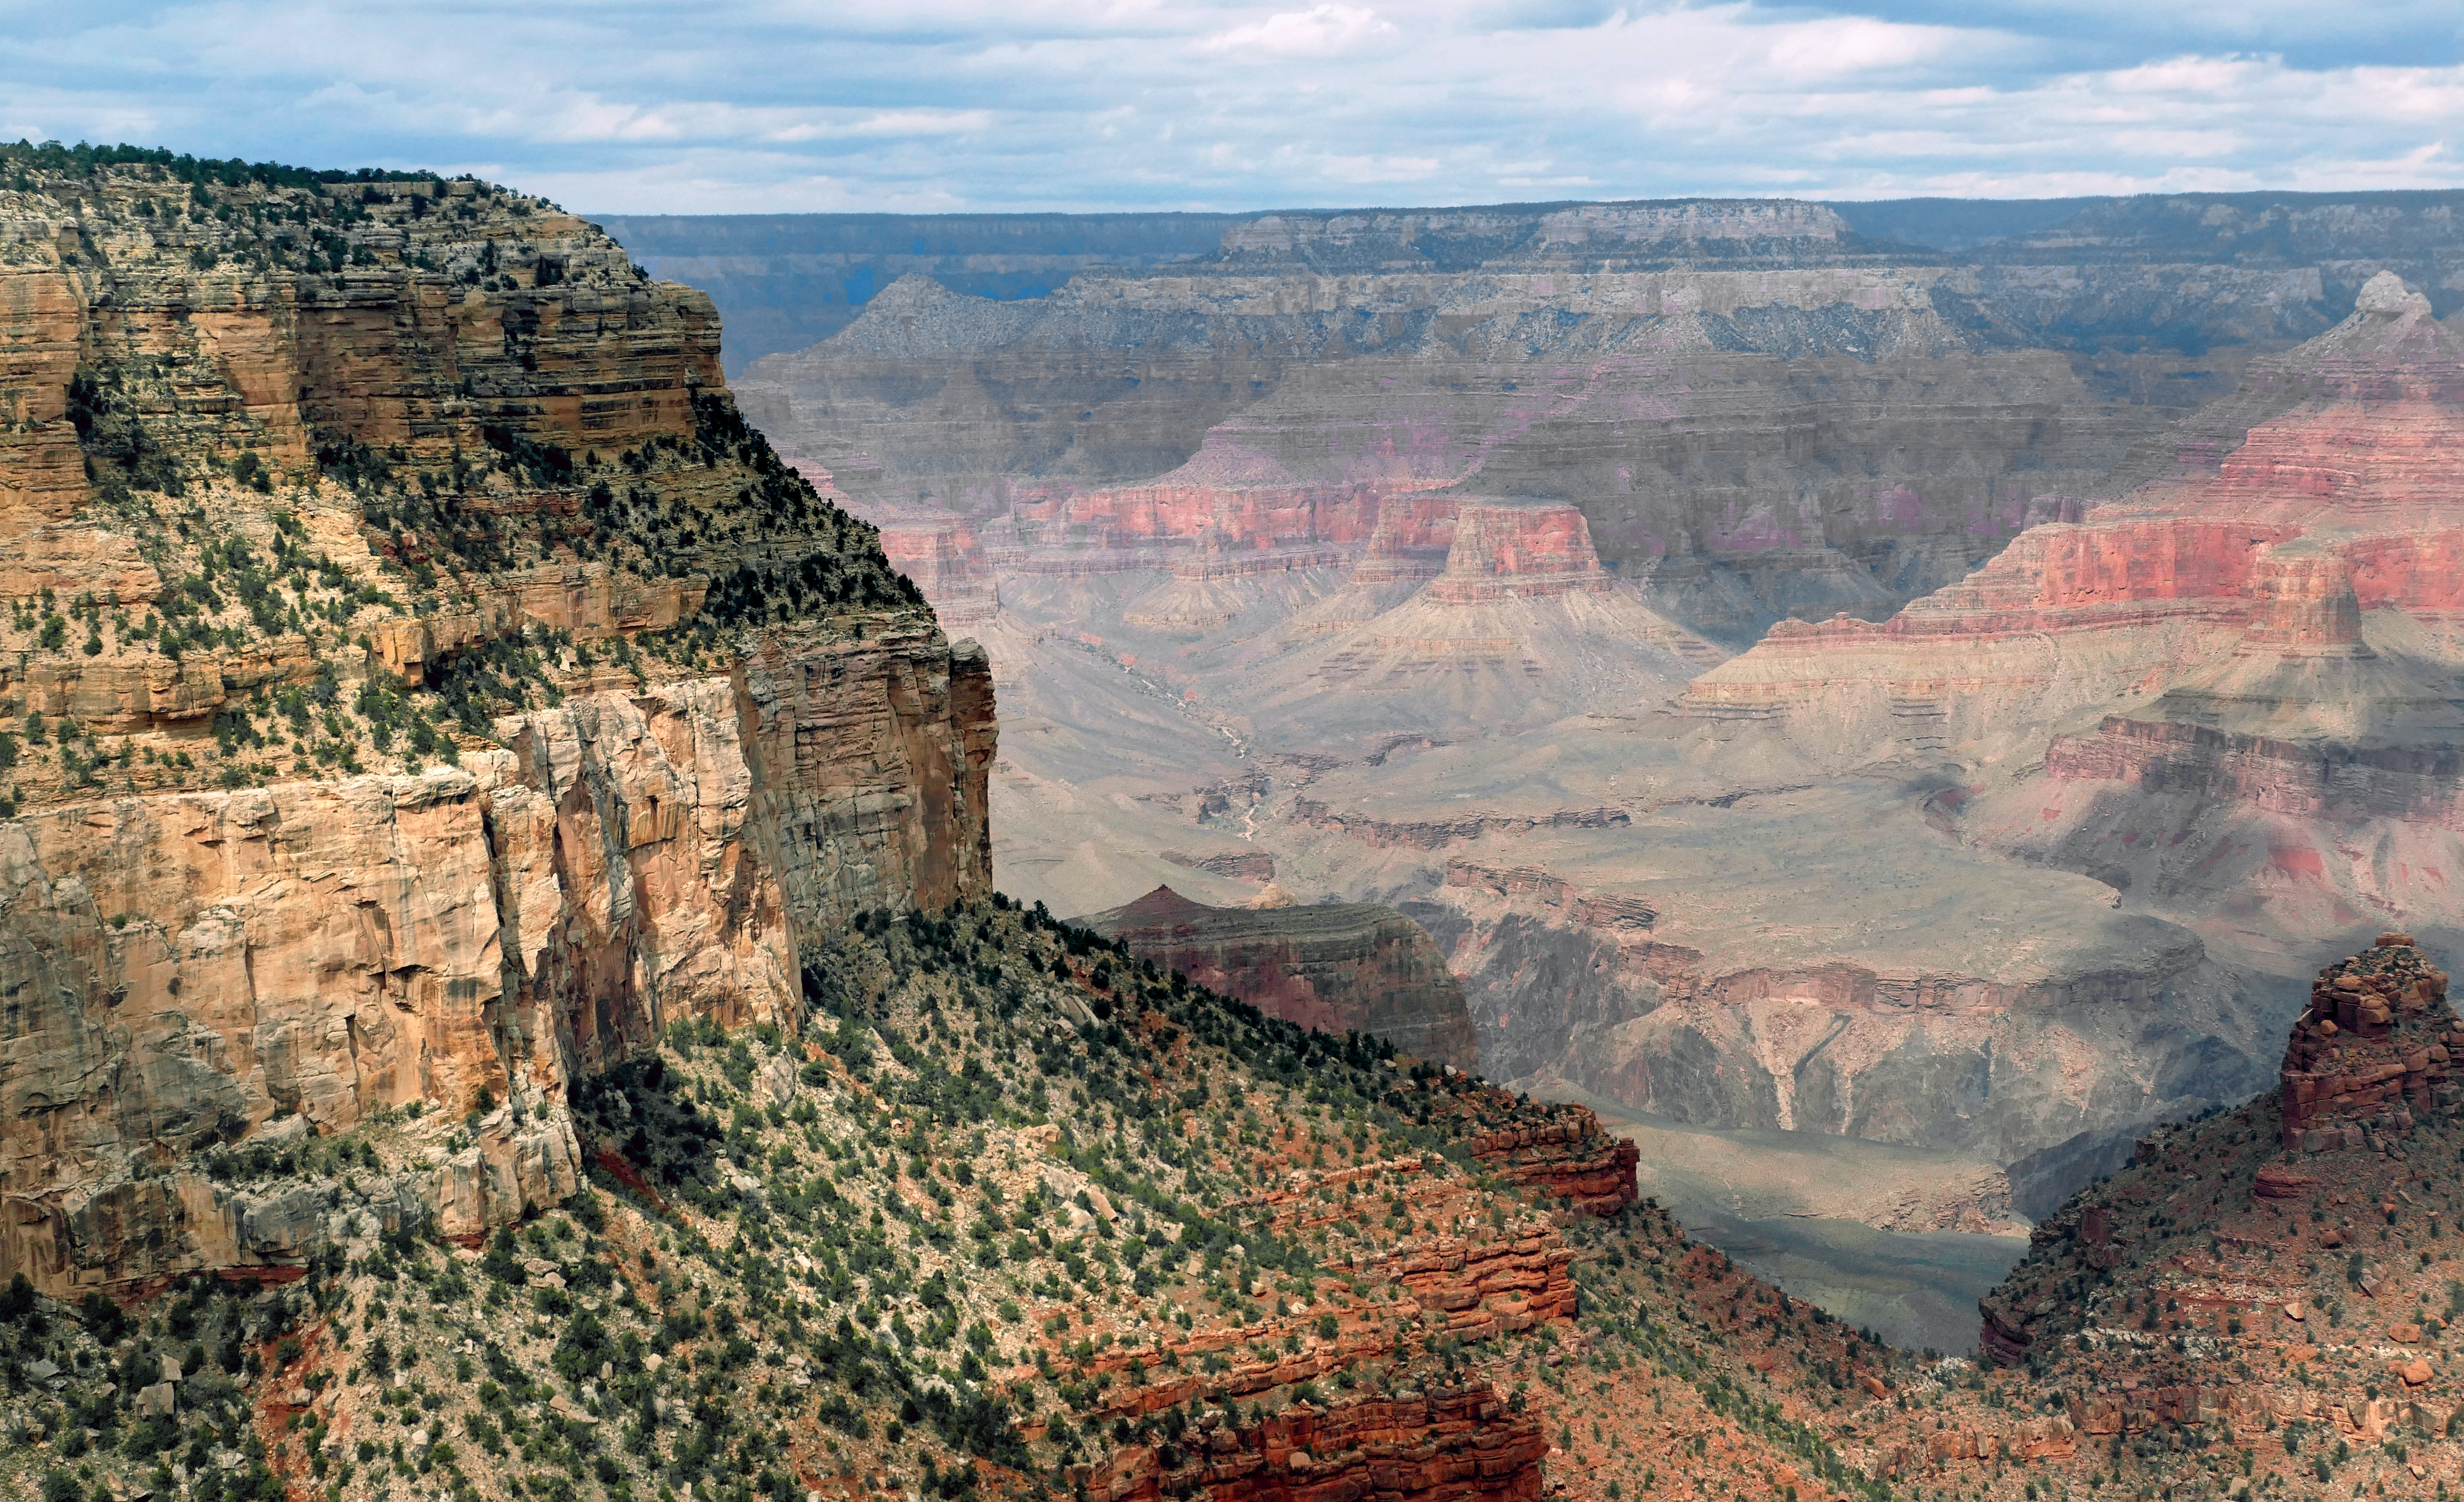
mountainous landforms, badlands, formation, canyon, natural landscape, escarpment, sky, mountain, rock, geology, national park, wilderness, plateau, cliff, outcrop, fault, wadi, intrusion, state park, landscape, cloud, terrain, geological phenomenon, valley, fluvial landforms of streams, mountain range, river, vacation, ravine, ridge